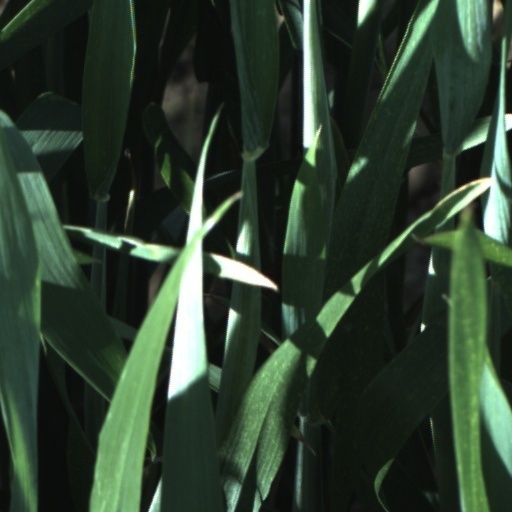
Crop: wheat